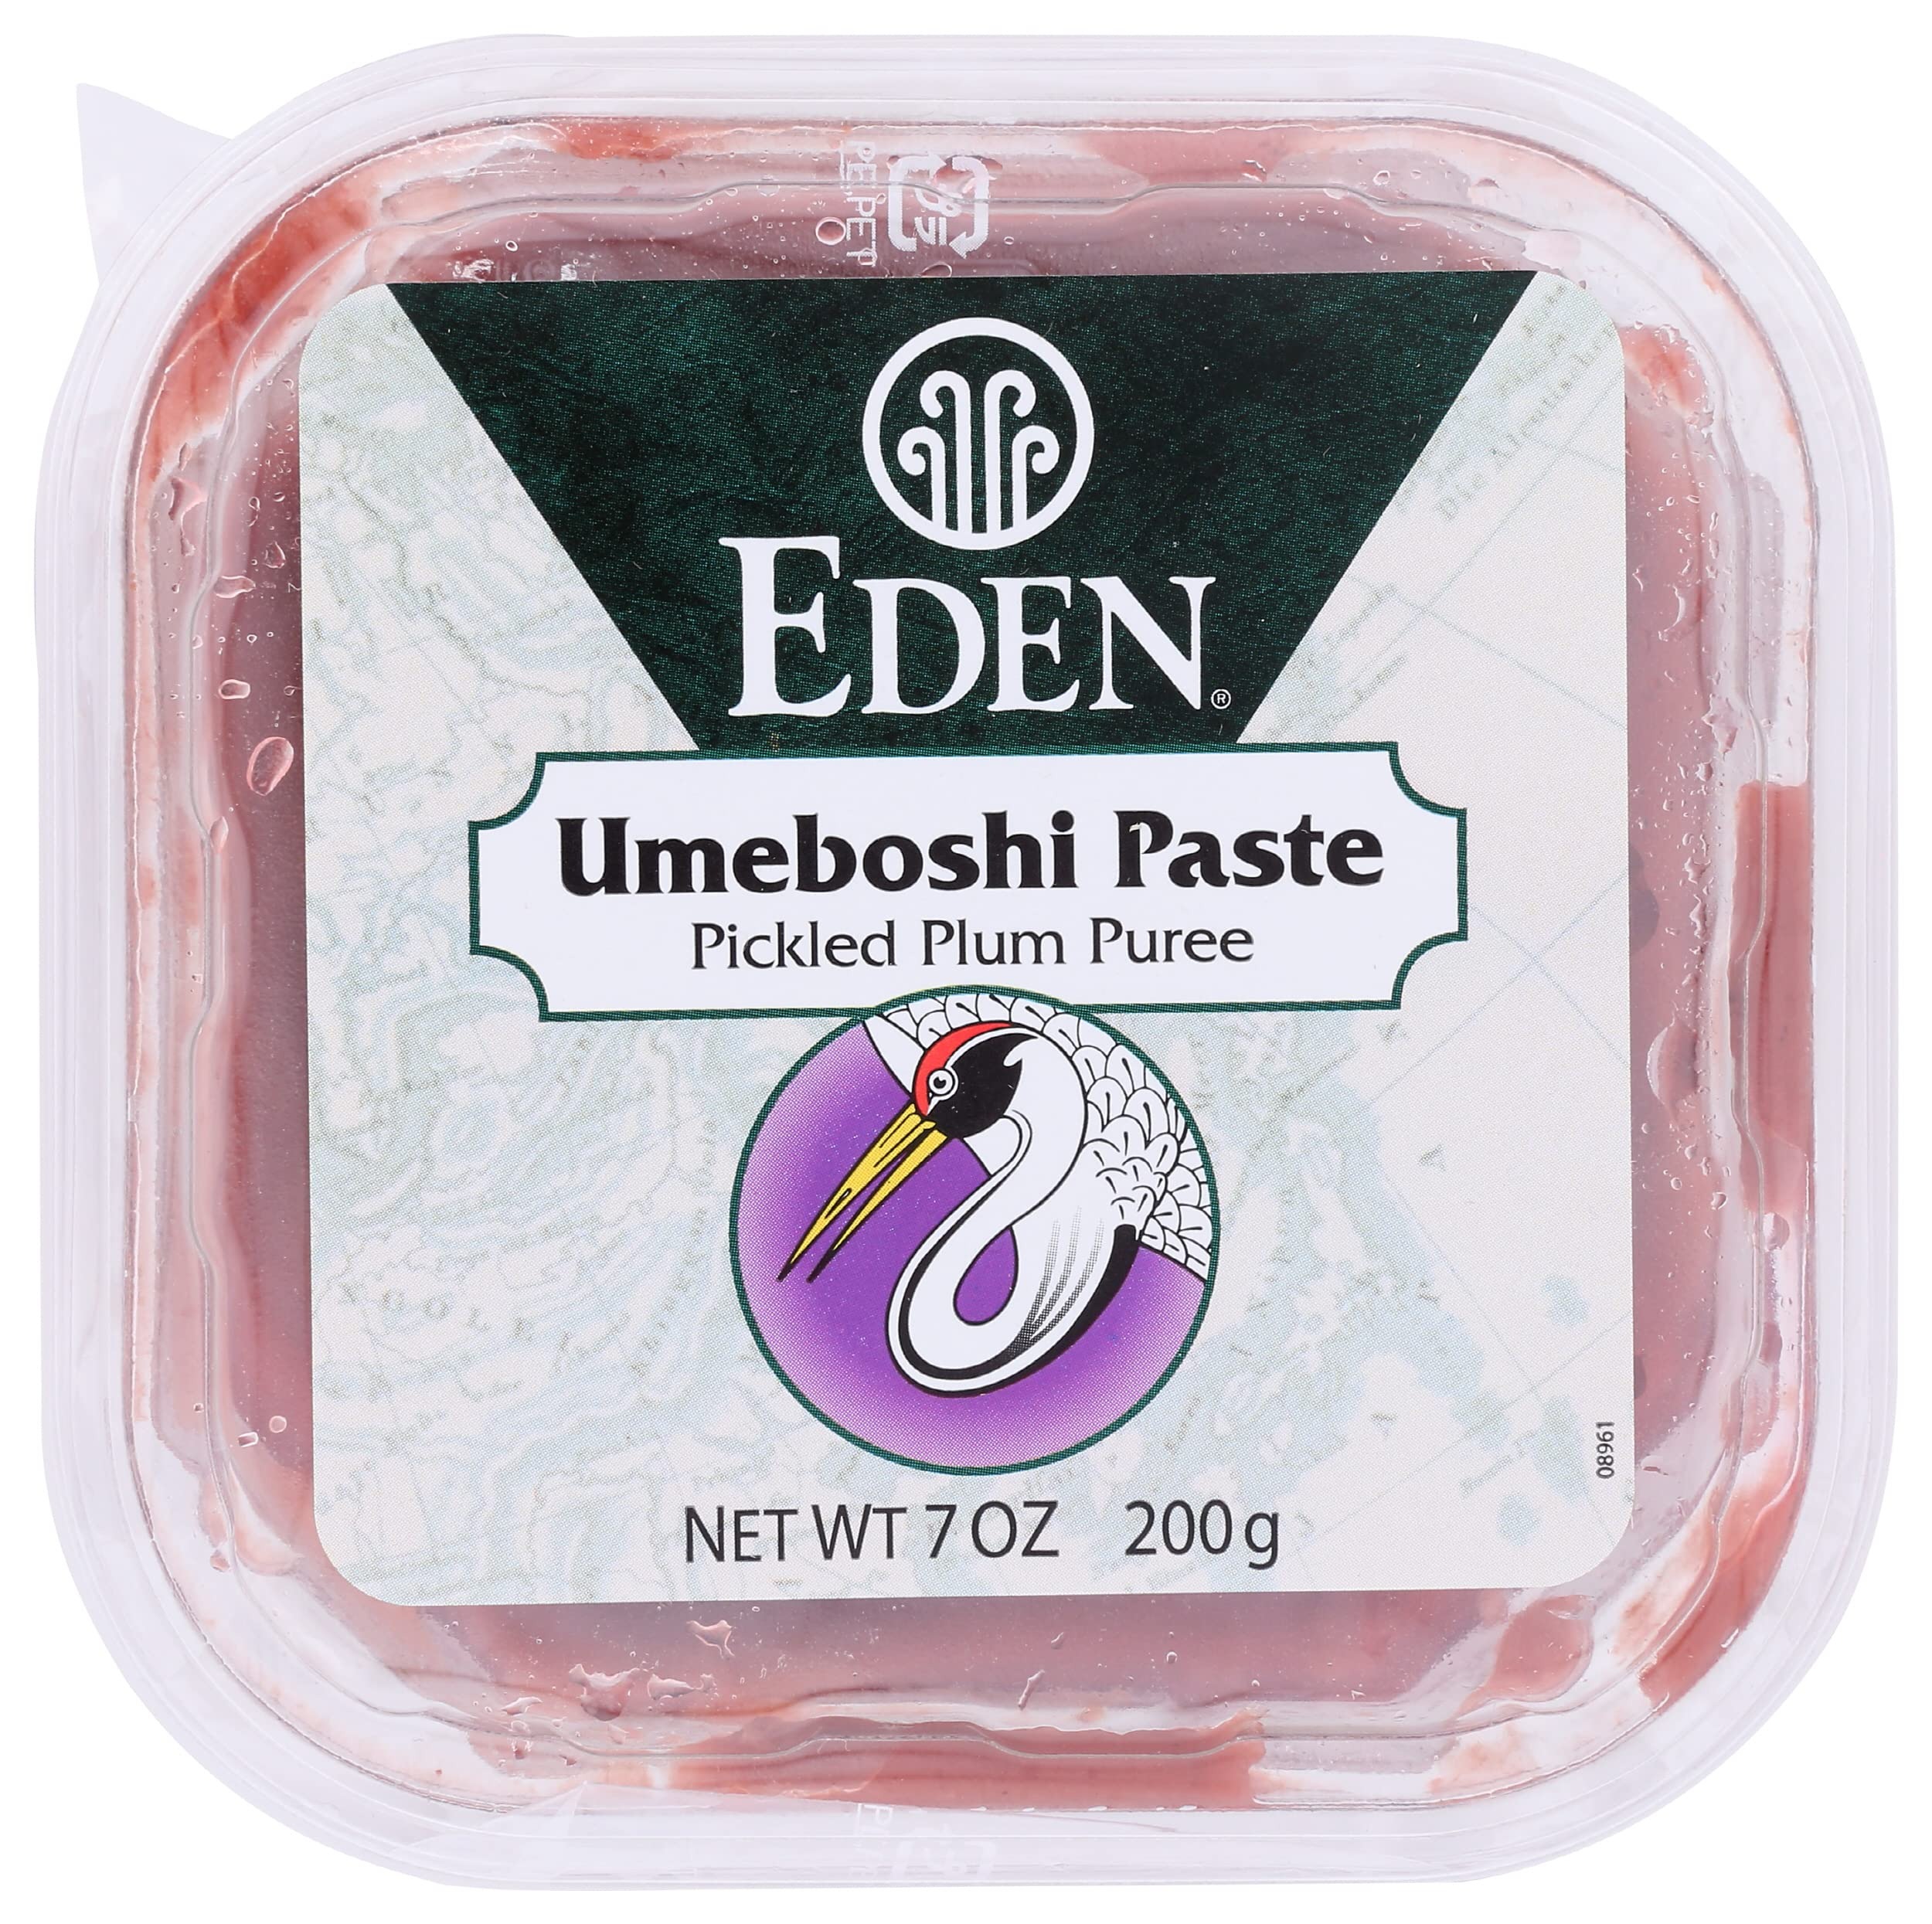
Item Name: Eden Foods Umeboshi Paste, Fat Free, Non-GMO, 7 Oz (Pack of 12)
Bullet Point: Eden Foods Umeboshi Paste, Fat Free, Non-GMO, 7 Oz (Pack of 12)
Value: 84.0
Unit: Ounce

Price: 12.19